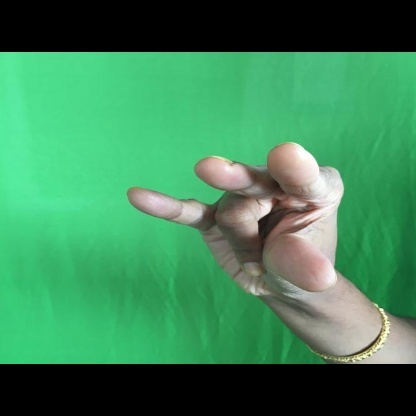
Mudra: Kangulam